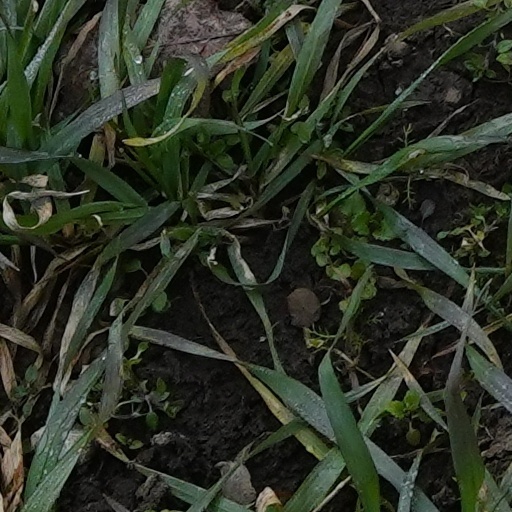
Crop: wheat